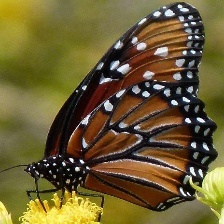
Species: STRAITED QUEEN
Butterfly family (ImageNet category): monarch